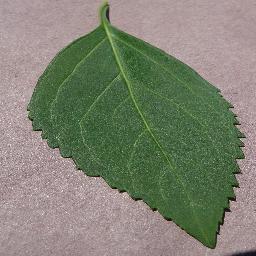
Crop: cherry
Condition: (including_sour)_healthy